Louis Koemmenich

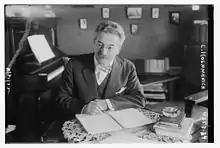
Louis Koemmenich sitting at his desk in 1917

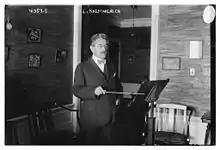
Louis Koemmenich in 1917

Louis Koemmenich (October 4, 1866 – August 14, 1922) was an American composer and conductor who died by suicide in 1922.